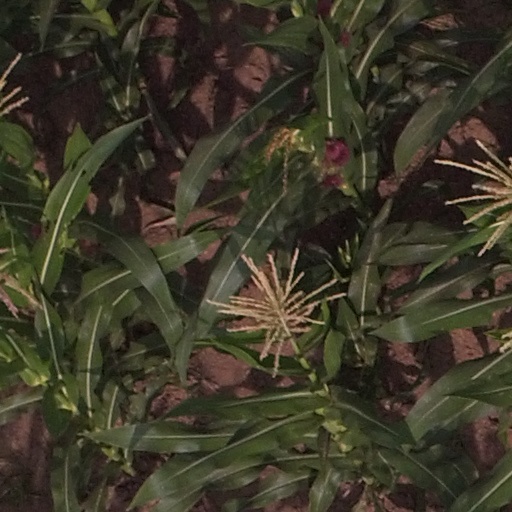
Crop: maize; corn